Bob Eubanks

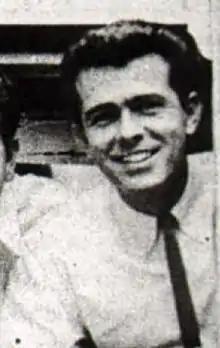
Eubanks in 1964

Robert Leland Eubanks (born January 8, 1938) is an American disc jockey, television personality and game show host, widely known for hosting the game show "The Newlywed Game" on and off since 1966. He also hosted the successful revamp version of "Card Sharks" from 1986 to 1989. He received a star on the Hollywood Walk of Fame for his radio DJ work in 2000. It is in front of Grauman's Egyptian Theatre, where he worked during the first years of his broadcasting career. In 2005, he received a lifetime achievement Emmy Award from the Academy of Television Arts & Sciences.